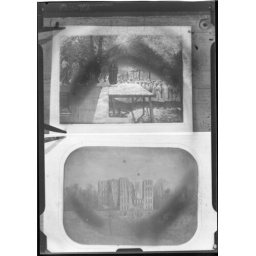
Composite of a group of women dressed in white and a burned building n.d.